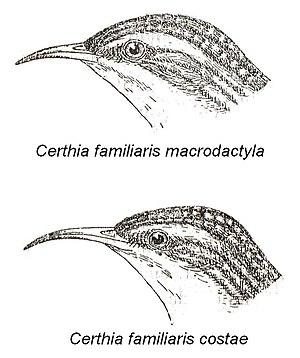
Certhia familiaris macrodactyla Certhia familiaris costae
Le Grimpereau des bois, aussi appelé Grimpereau familier, est une espèce de passereaux de la famille des Certhiidae. Il est physiquement semblable à d'autres grimpereaux, avec un bec recourbé, les parties supérieures brunes, comportant des motifs plus clairs, les parties inférieures blanchâtres, et une queue constituée de longues plumes raides, qui l'aident à grimper aux troncs d'arbre. Le meilleur moyen de le distinguer du Grimpereau des jardins, avec lequel il partage une grande partie de sa répartition européenne, reste son chant.